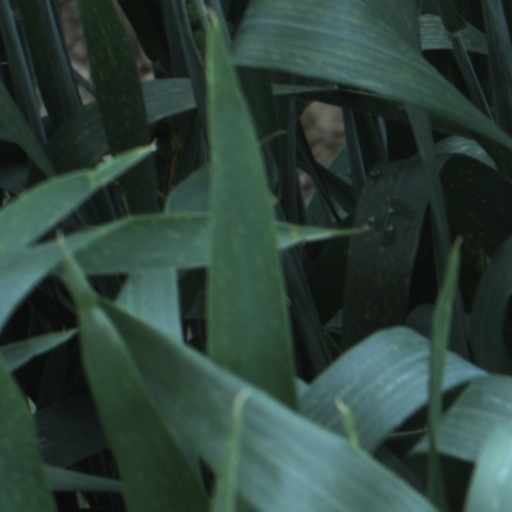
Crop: wheat